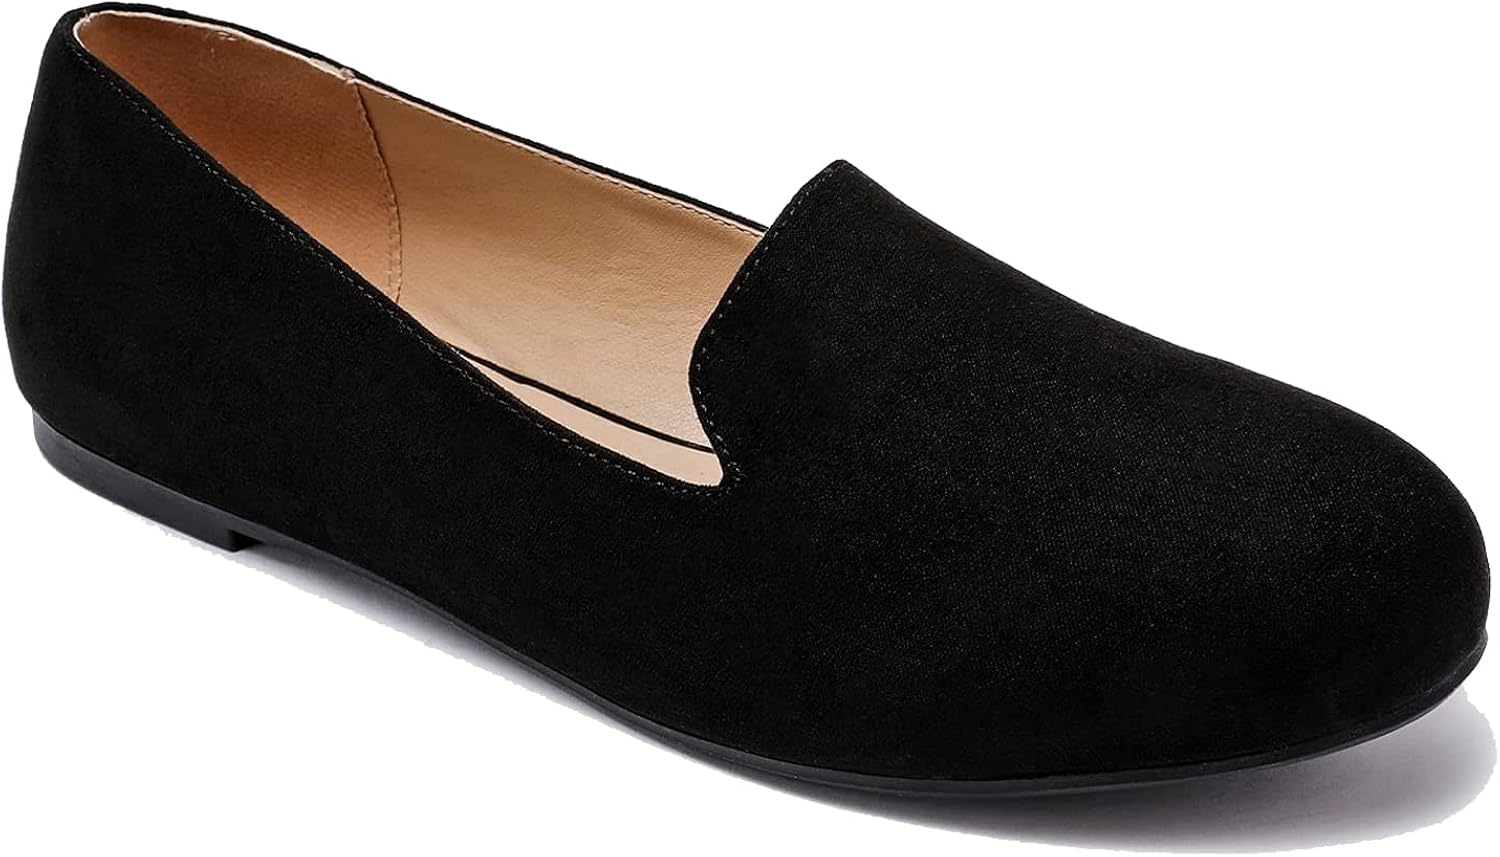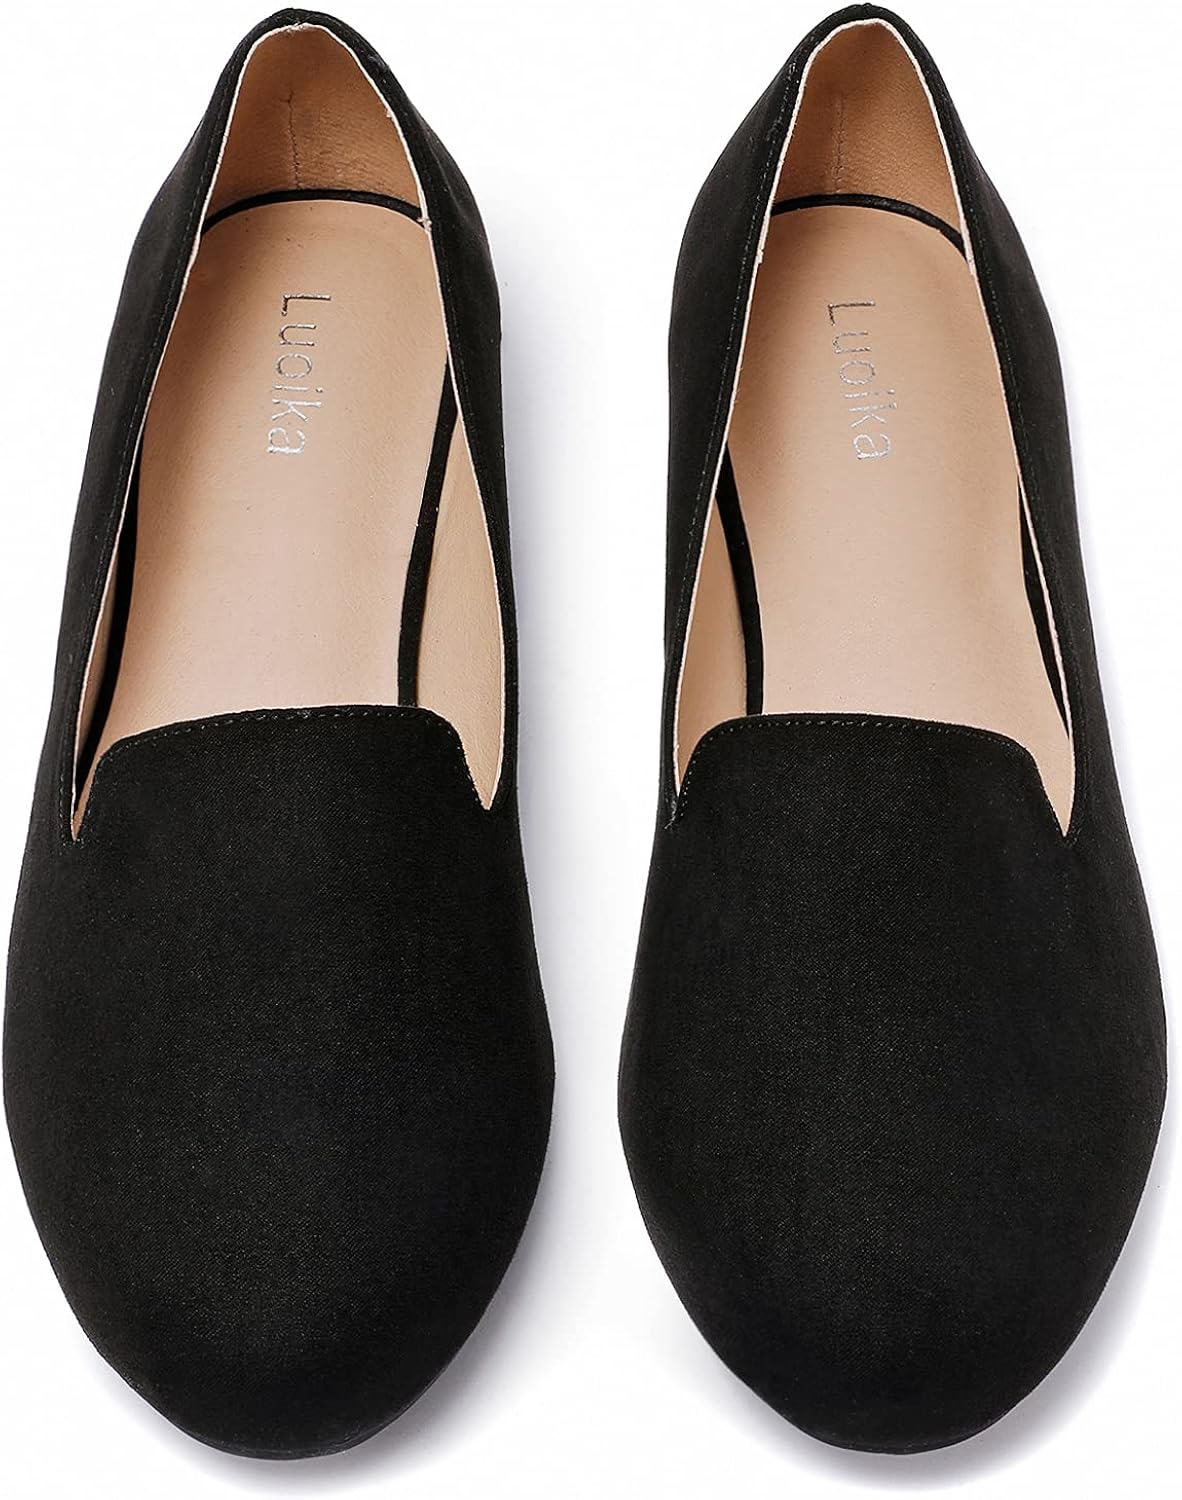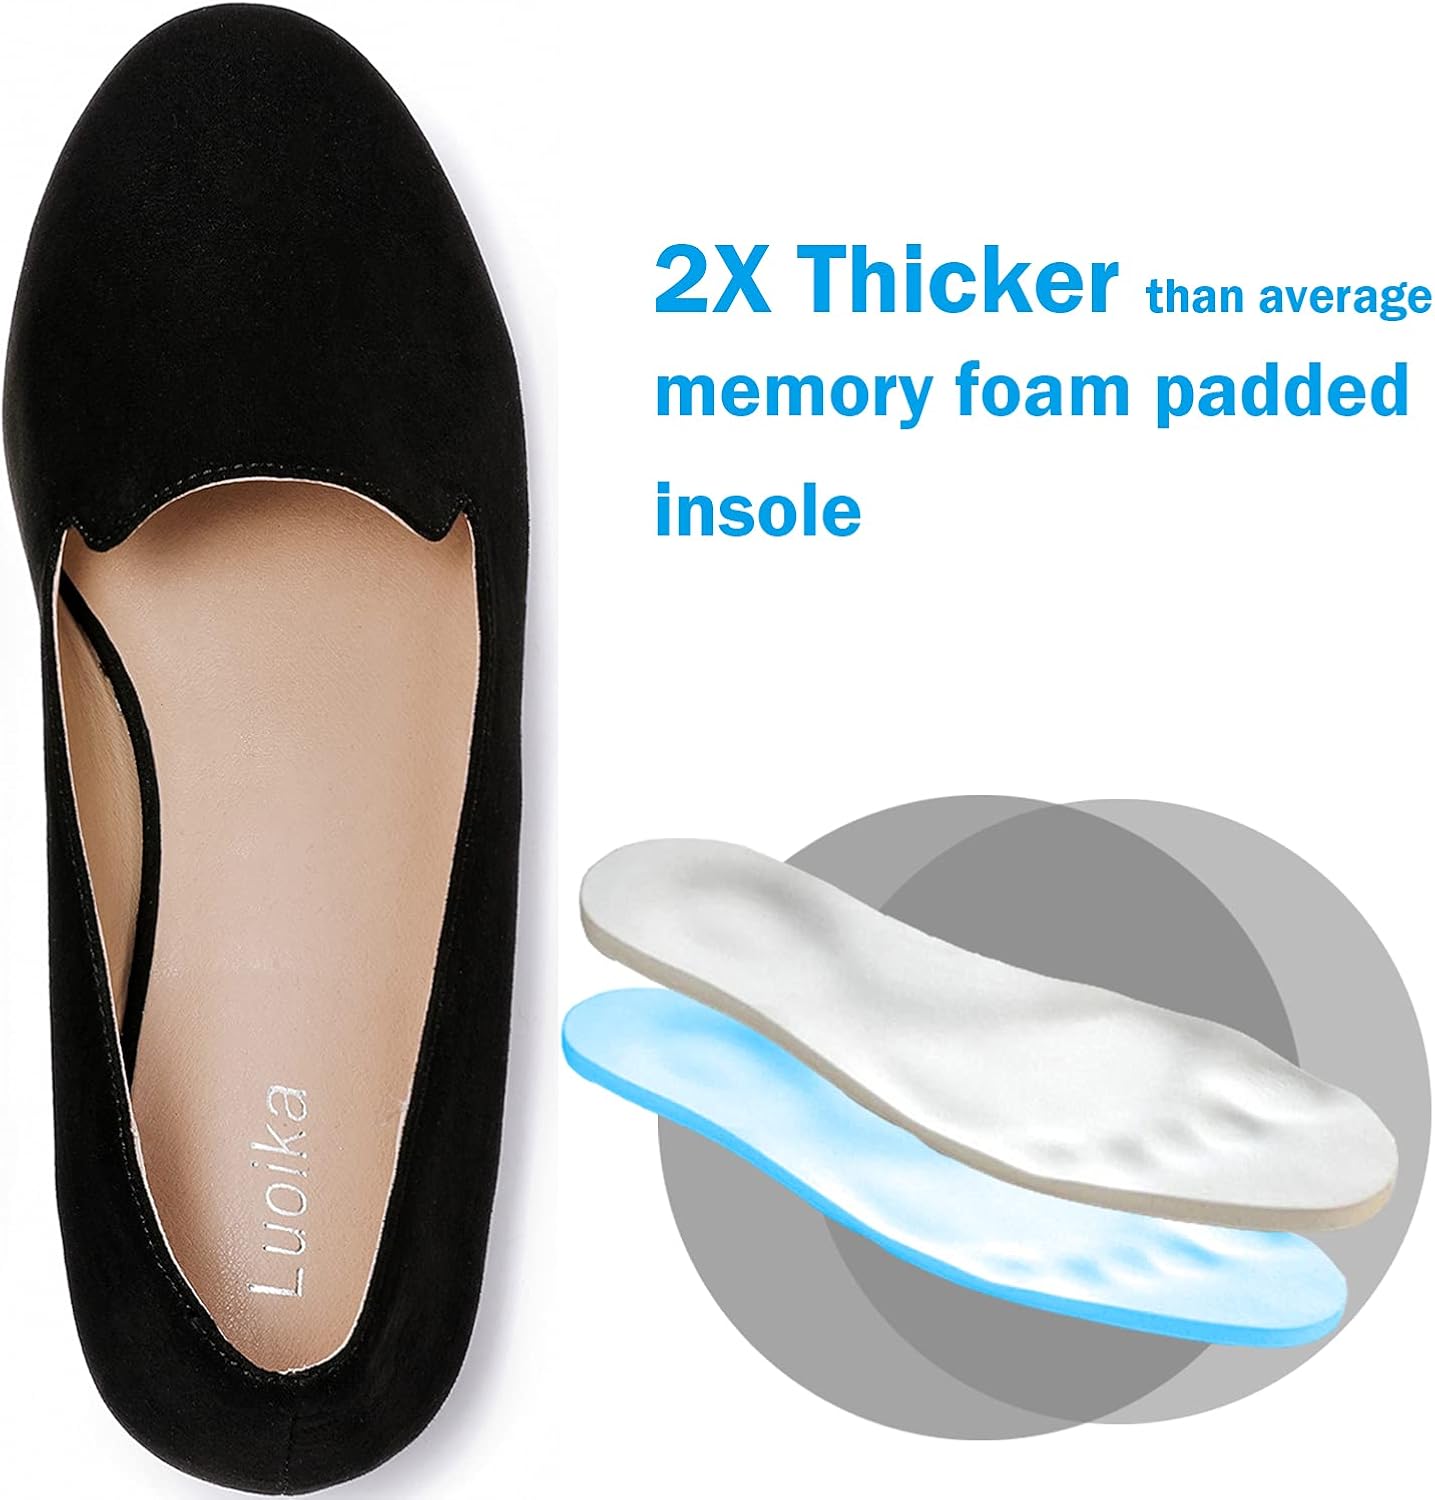
Luoika Women's Wide Width Flat Shoes, Extra Wide Ballet Flats.
Category: AMAZON FASHION
New
Features: Rubber sole | 【Extra Wide Width Flats】Luoika women's flats are designed for extra wide width foot, never need to buy a larger size and easy to get a perfectly comfortable fit. Size runs large, please read the size chart before buying. | 【Eco-Friendly Material】These casual flat shoes are made of high-quality soft micro fabric upper and man-made synthetic soles, in-sole padded with 2 layers of memory foam to give you a cozy comfort walking feel. | 【Classic Style】: The classic flats and fashion color design make you more stylish. They can match any dress, pants, and outfit. The plain, lightweight, unique slip-on design, and easy to slip on/off. | 【Occasions】: Suitable for girls and women on any occasion, such as driving, parties, working, shopping, and so on. Women Classic Cute Slip-On Ballet Flats would be an excellent gift for your lovers or family at the festival. | 【SERVICE GUARANTEE】: If our flats could not conform with your expectation, just feel free to contact us by amazon email, we will give you a satisfying reply. You can return this item for any reason.